Parkinsonian gait

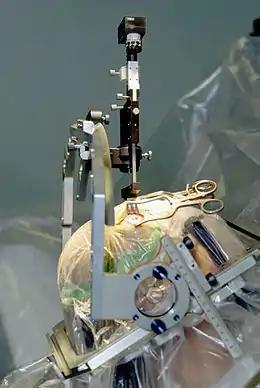
Deep Brain Stimulation on a Parkinson's patient. The picture shows the process of implantation of a DBS electrode into a patient's brain.

Deep brain stimulation (DBS) in the pedunculopontine nucleus, a part of the brainstem involved in motor planning, has been shown to improve gait function in patients with Parkinson's disease.